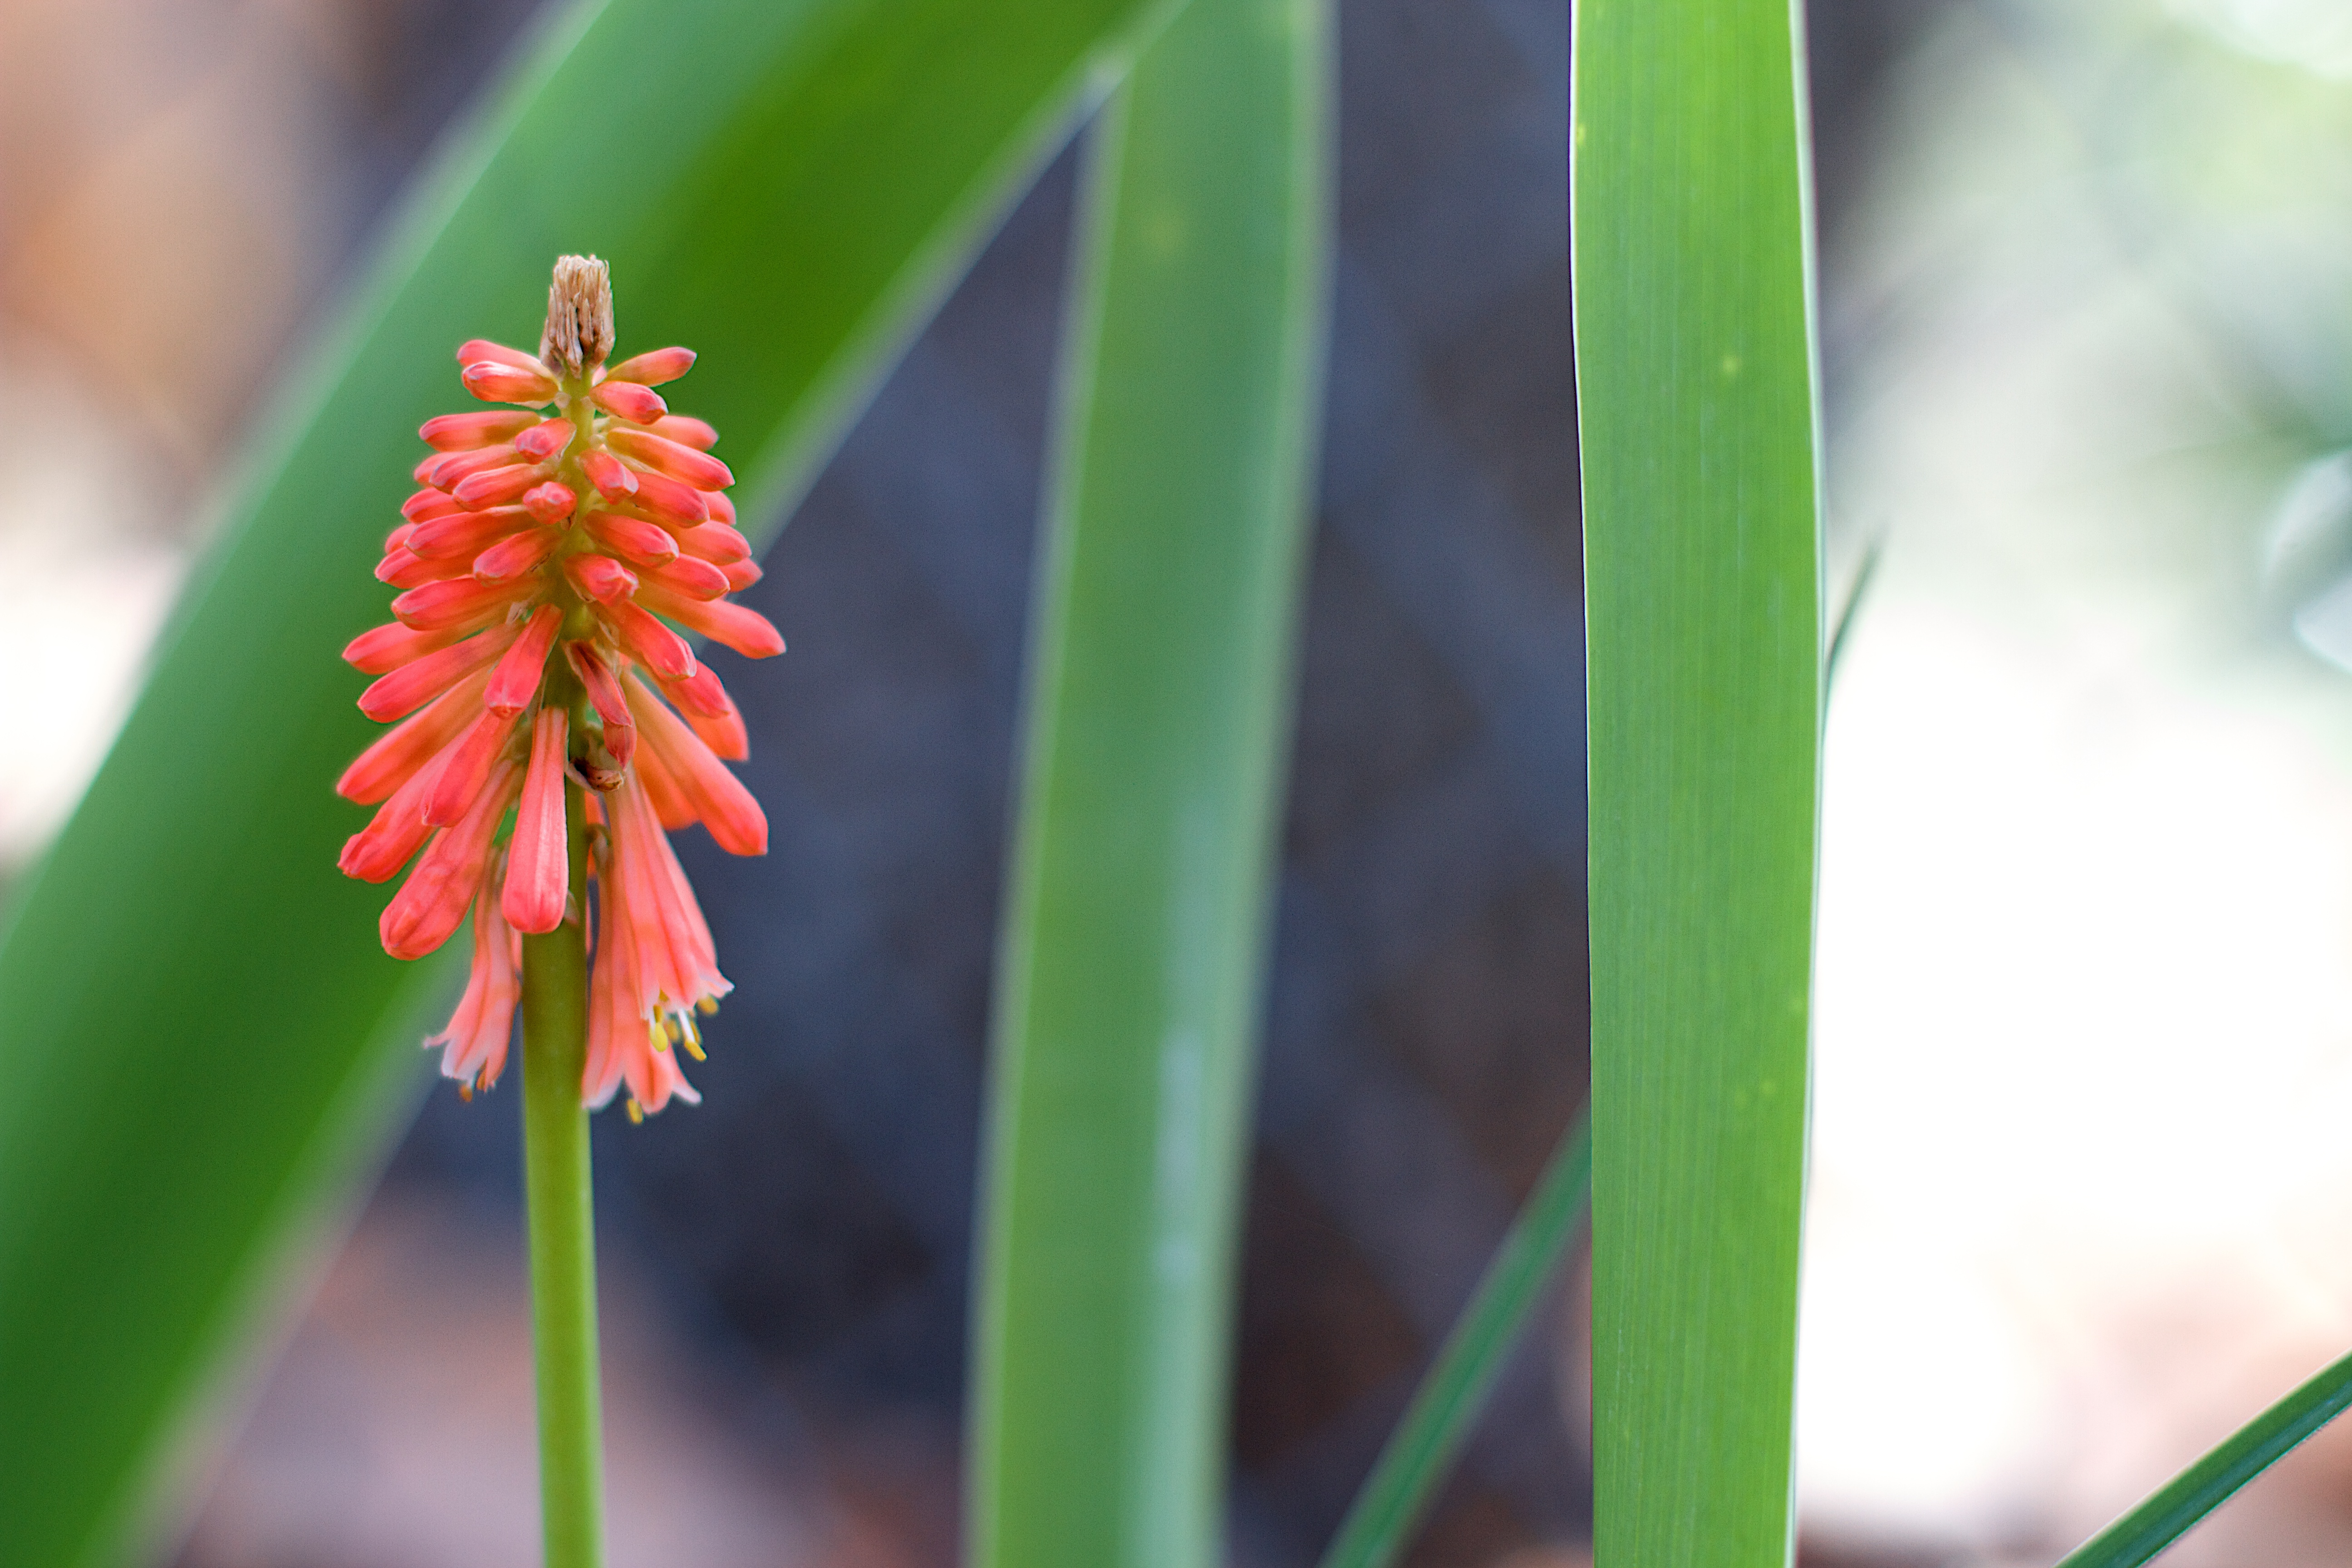
nature, grass, plant, photography, leaf, flower, green, botany, flora, wildflower, close up, macro photography, flowering plant, grass family, plant stem, land plant